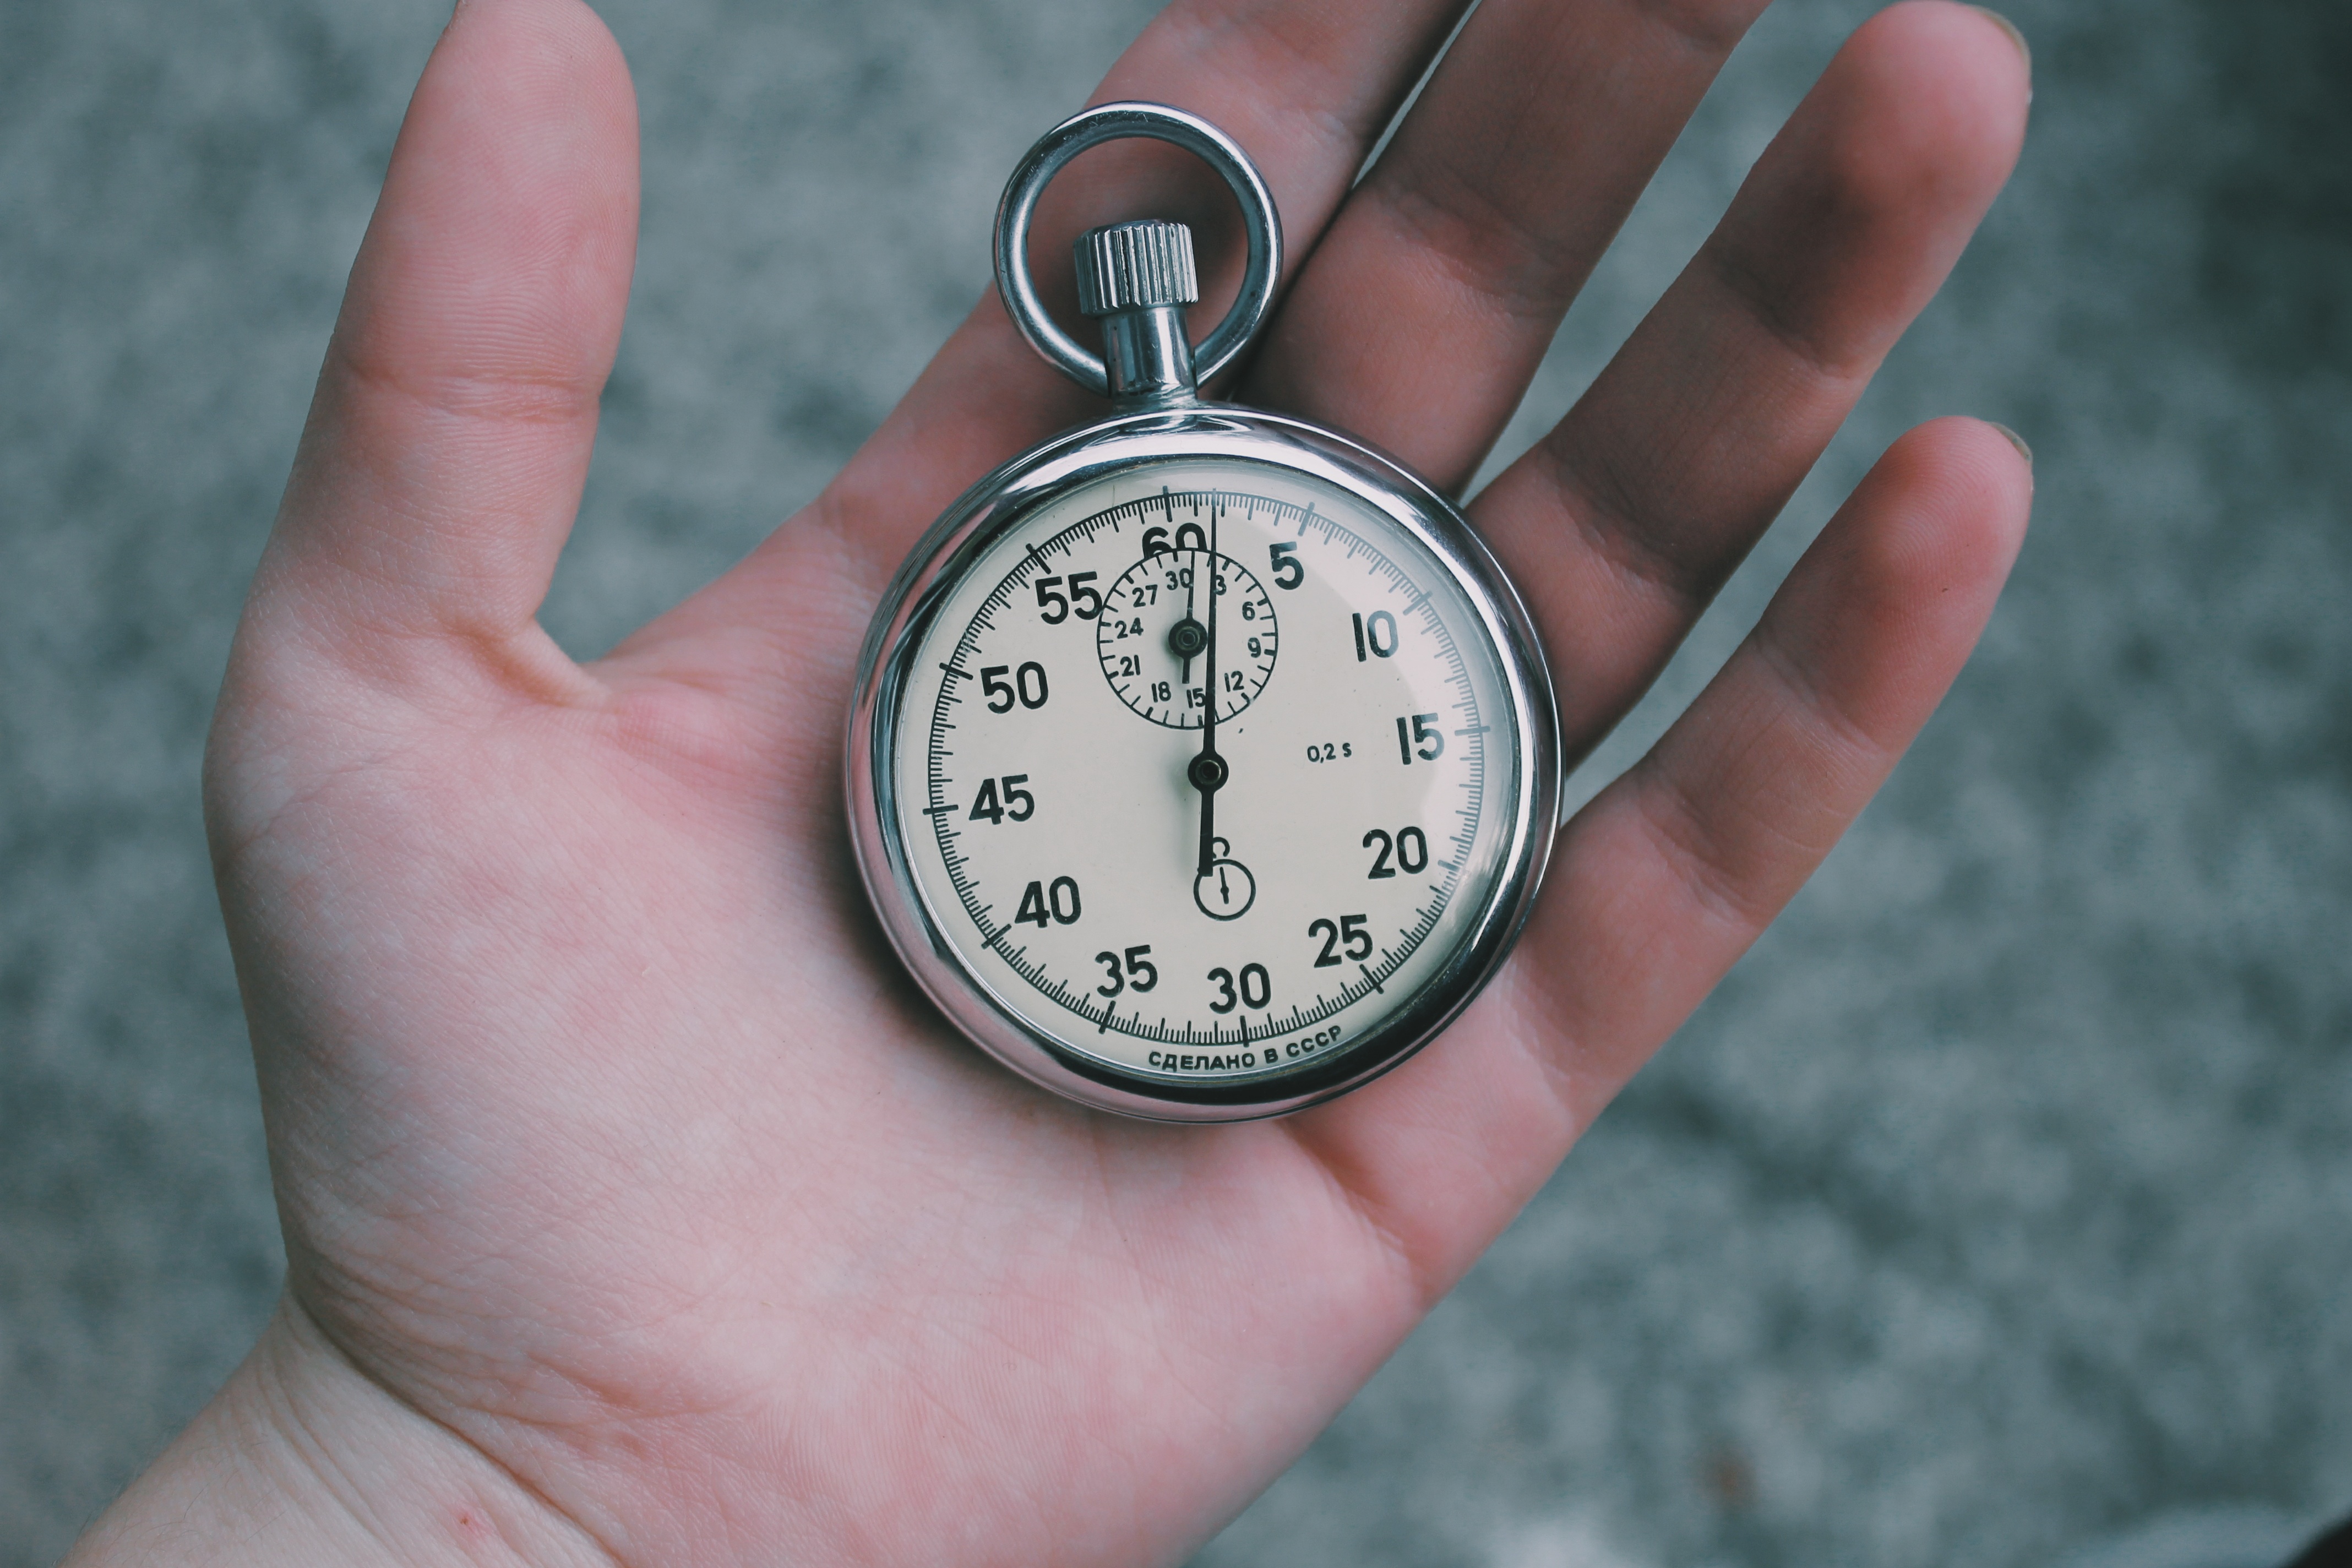
watch, hand, time, gauge, pocket watch, timer, stopwatch, organ, locket